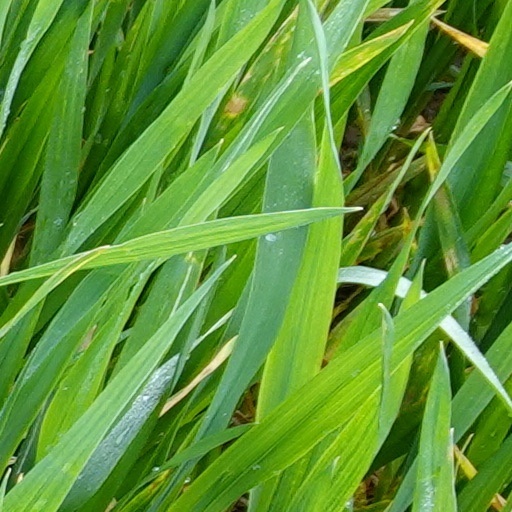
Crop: wheat